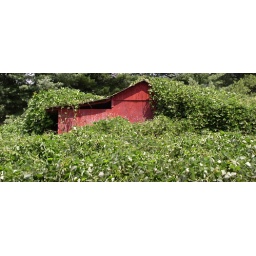
More Kuzu action.  A red barn peeks out under the choking grasp of Kudzu.Cullowhee, NCLooks a little better large....